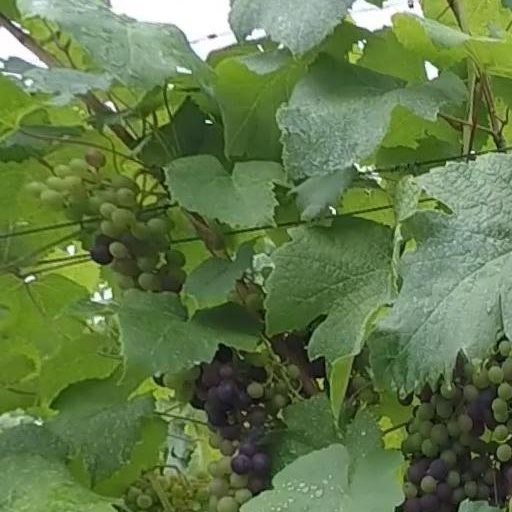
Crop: grape